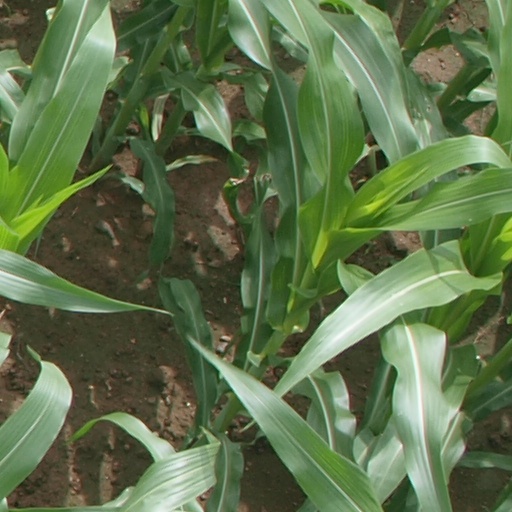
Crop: maize; corn